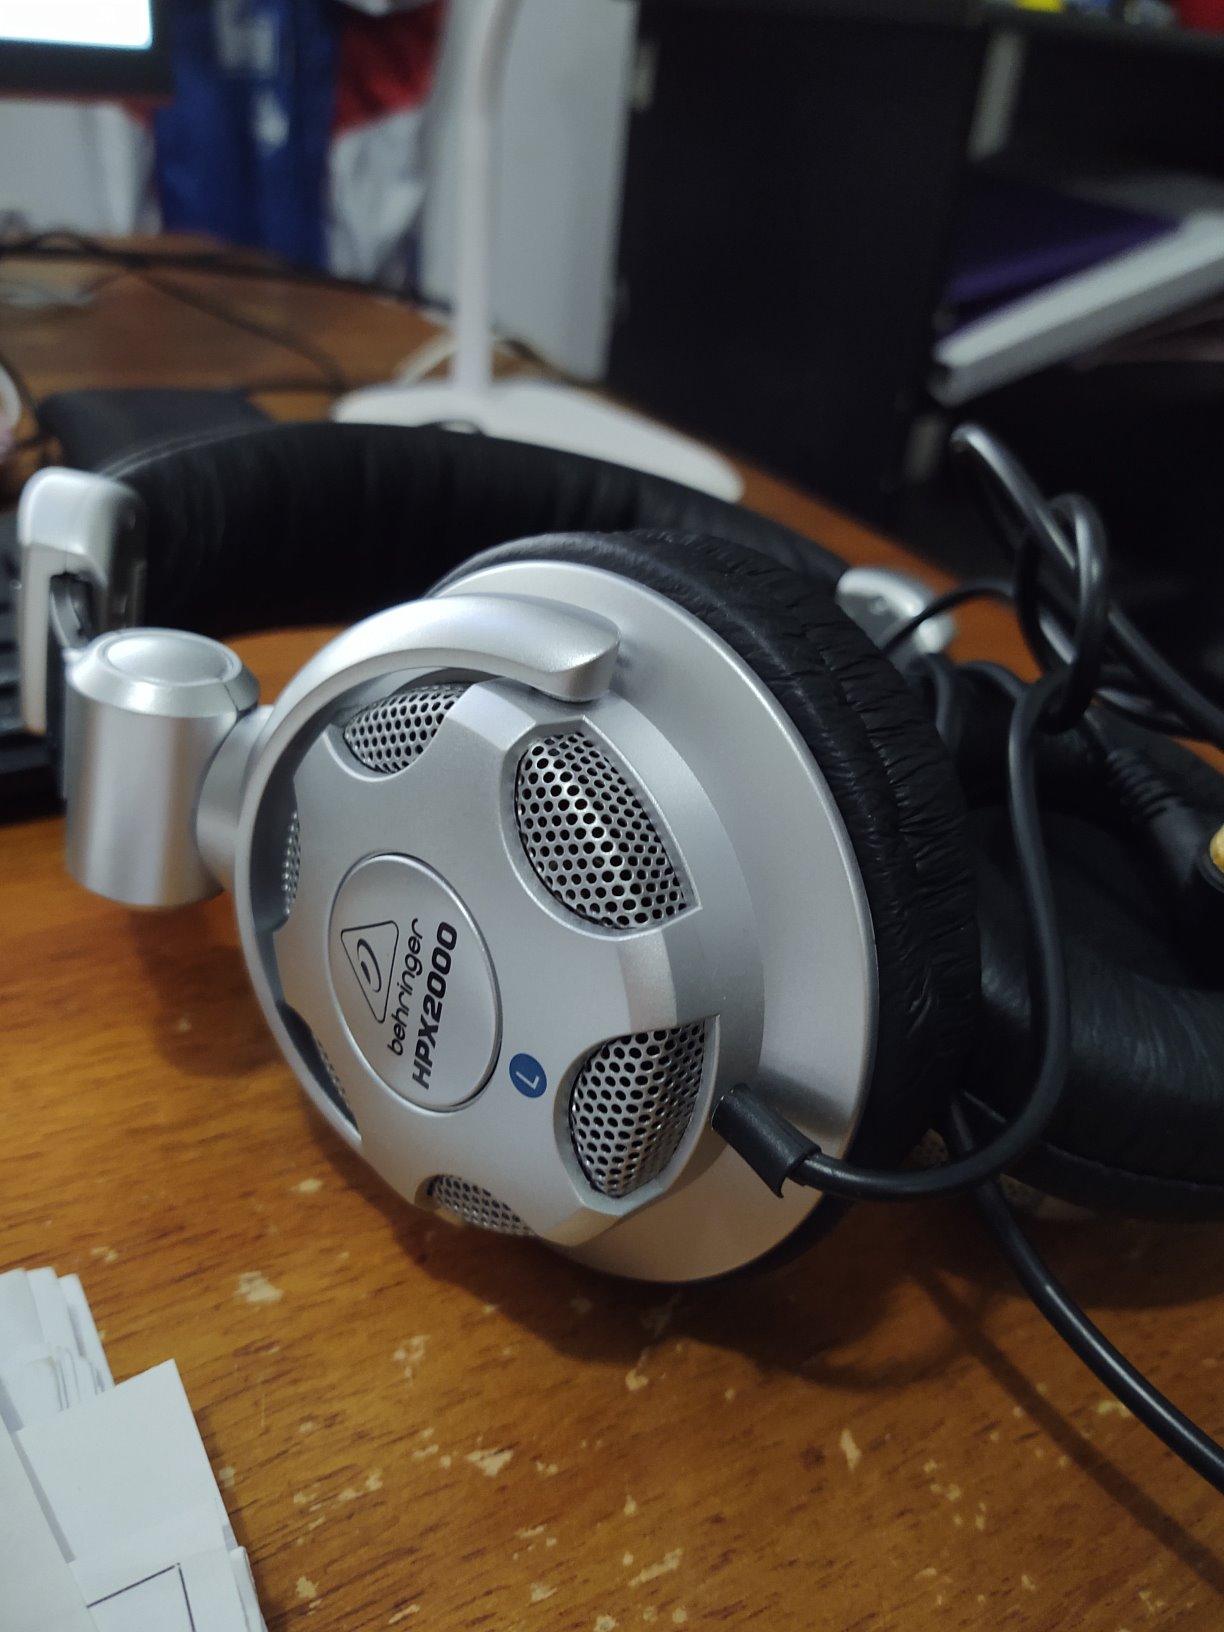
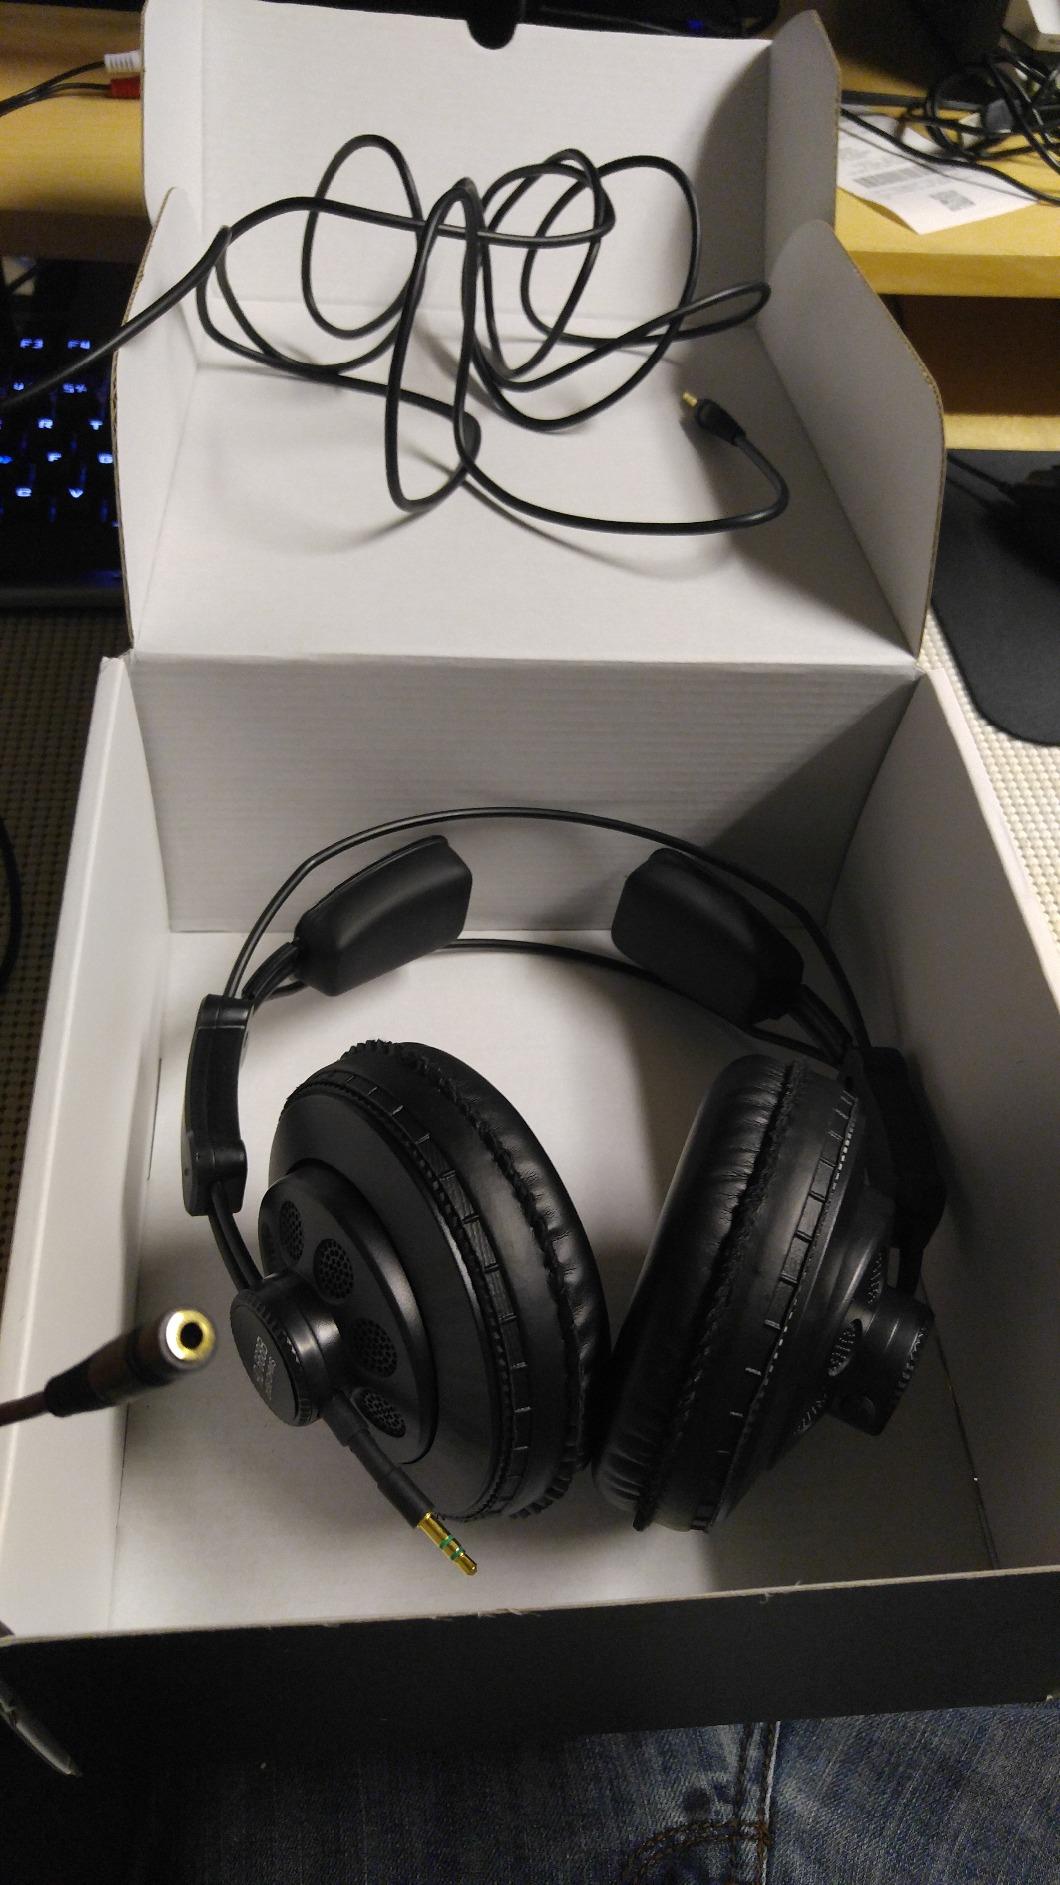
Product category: headphones
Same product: no